A. J. Green

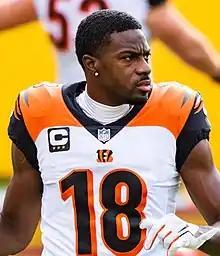
Green with the Cincinnati Bengals in 2020

Adriel Jeremiah "AJ" Green (born July 31, 1988) is an American former professional football wide receiver who played in the National Football League (NFL) for twelve seasons, primarily with the Cincinnati Bengals. He played college football for the Georgia Bulldogs, earning first-team All-American honors before being selected by the Bengals with the fourth overall pick in the 2011 NFL draft. He is regarded as one of the greatest wide receivers of the 2010’s decade.